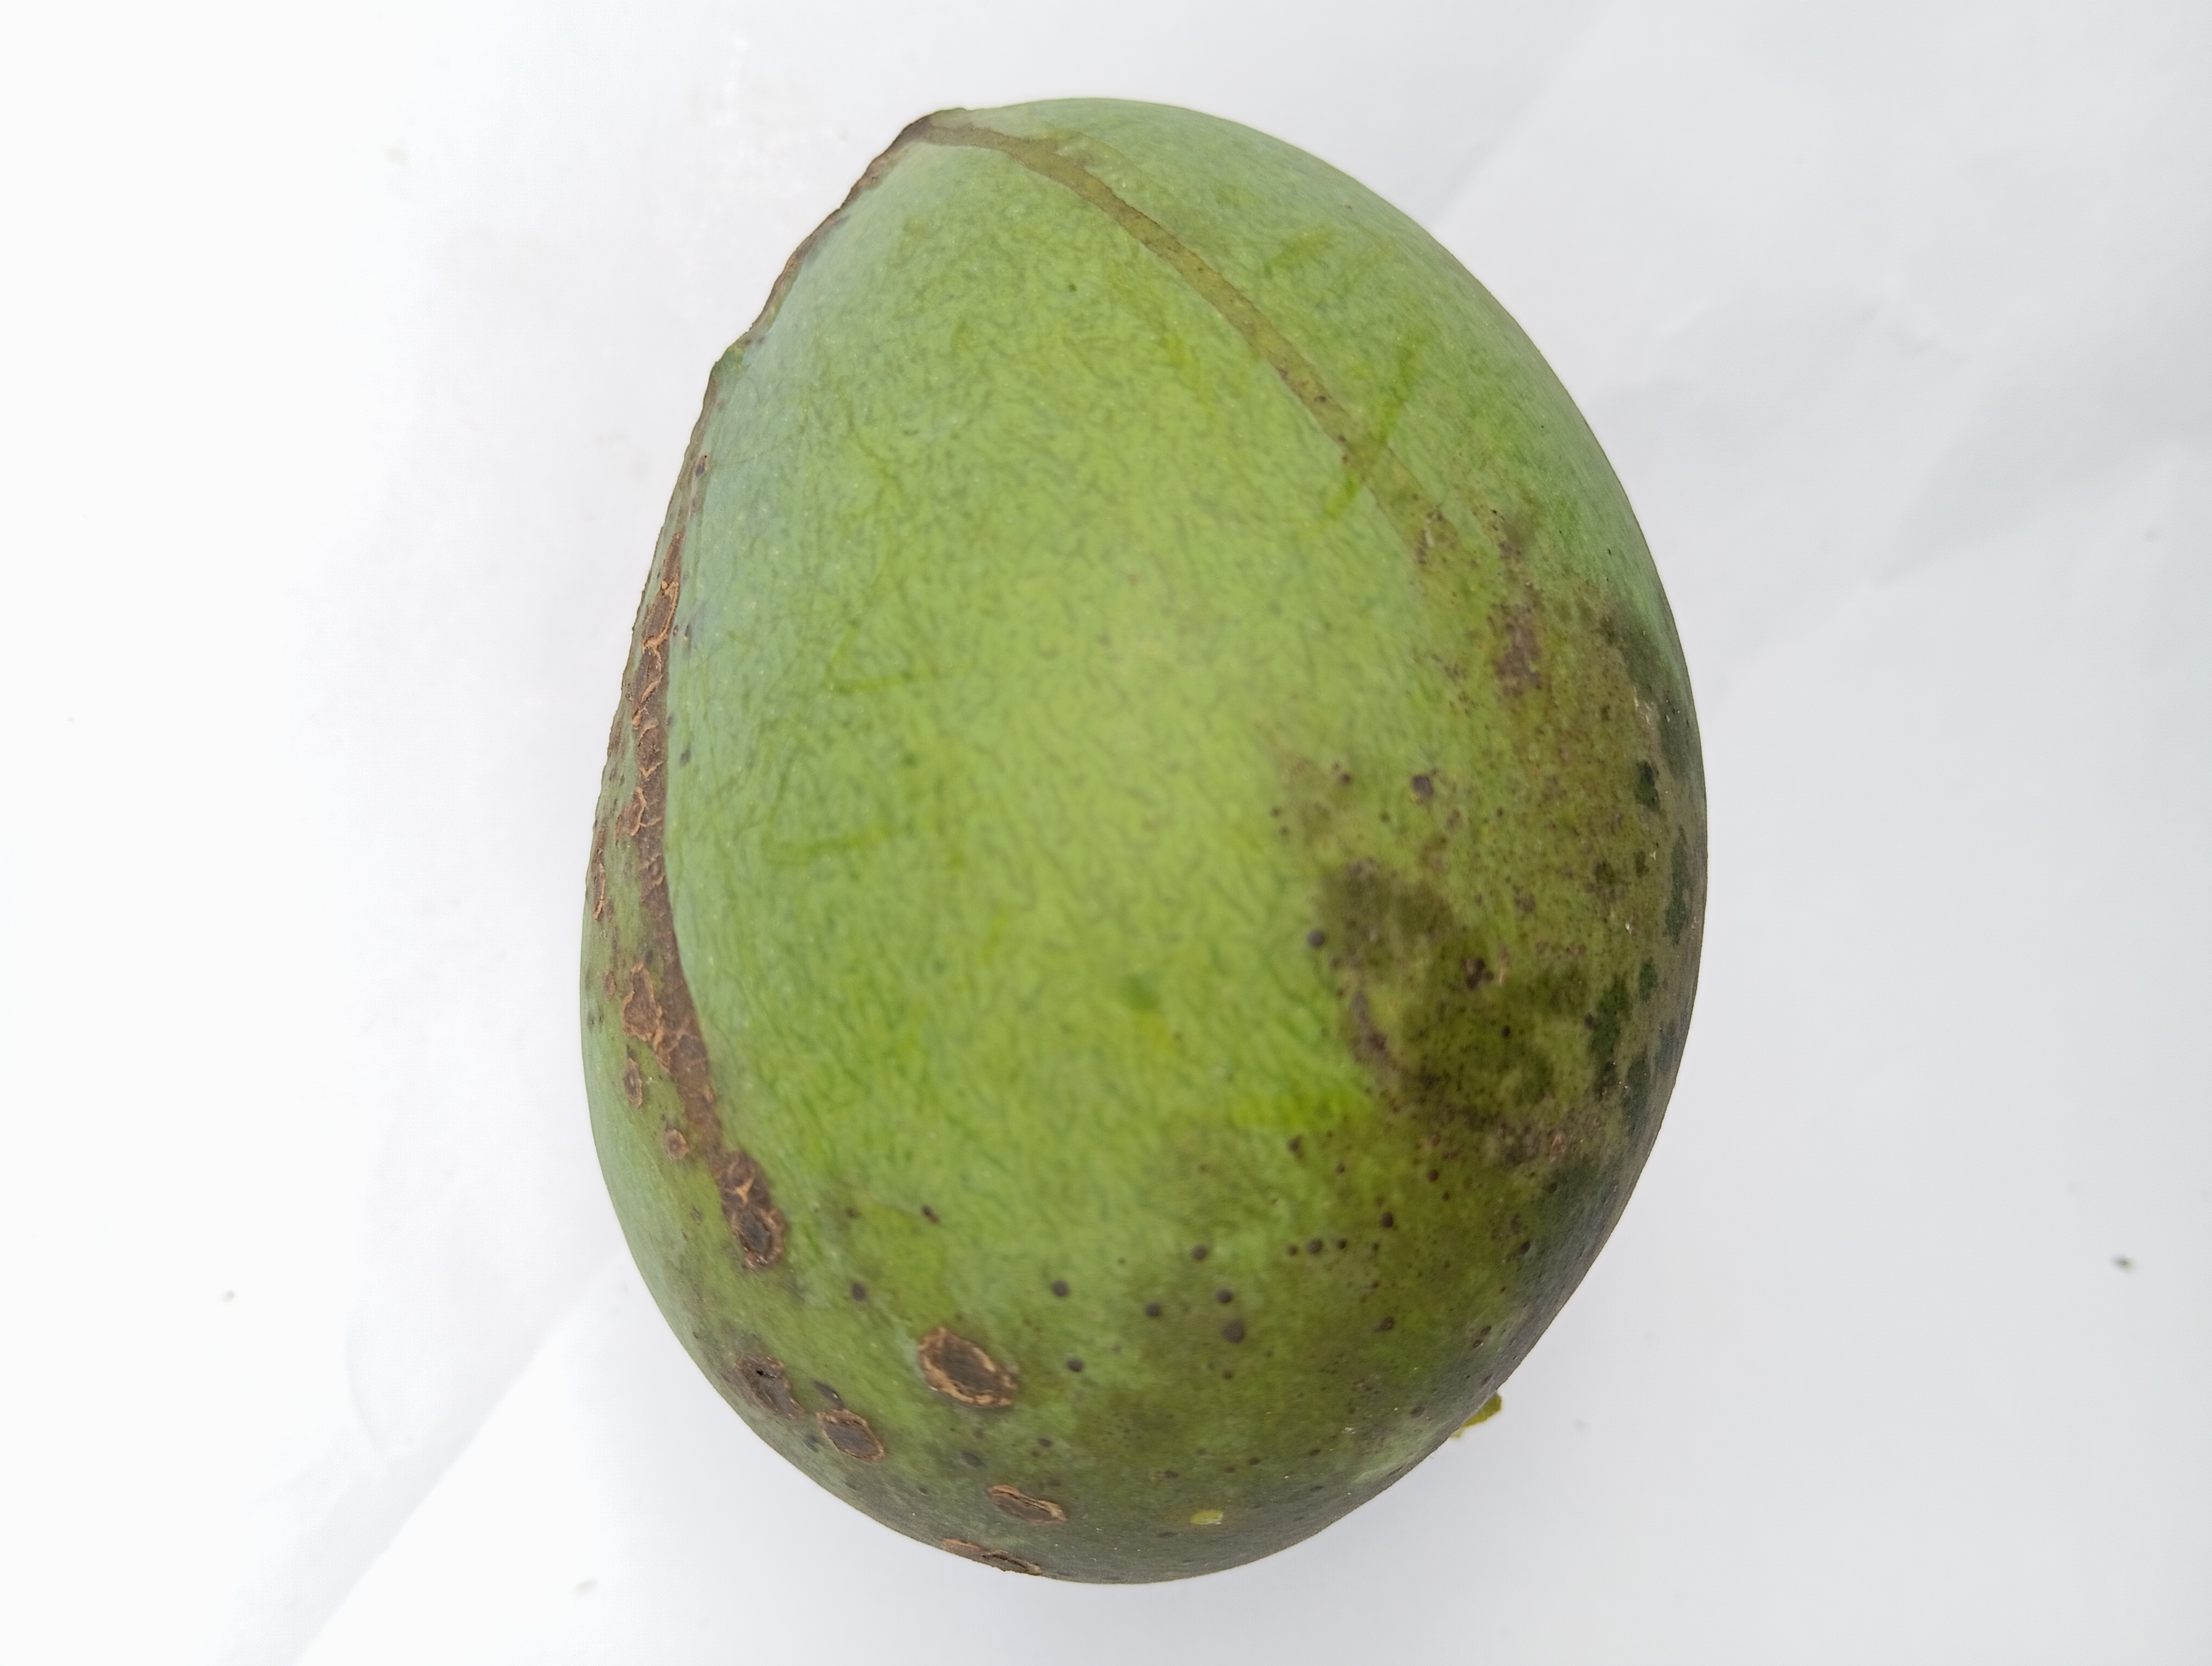
Mango variety: Harivanga